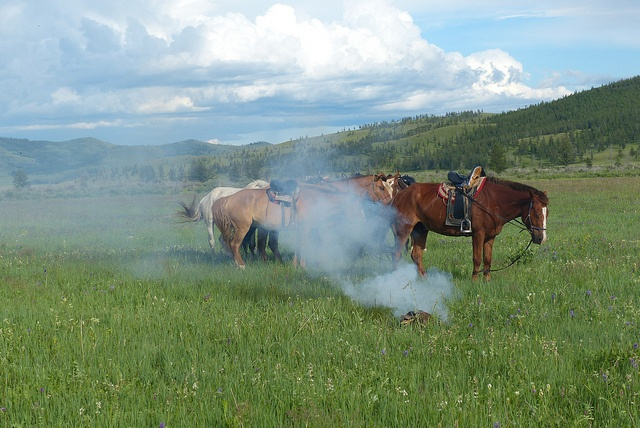
Horses standing in a field full of smoke.
A bunch of horses in a field near a smoke plume
a number of horses in a field with mountains in the background
Horses and cows standing in a valley meadow with some3thing smoking in the grass in front of them.
Horses in a group next to the fire in the field.